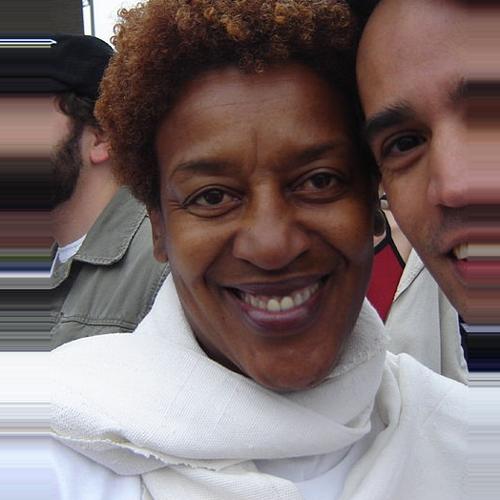
Age: 54